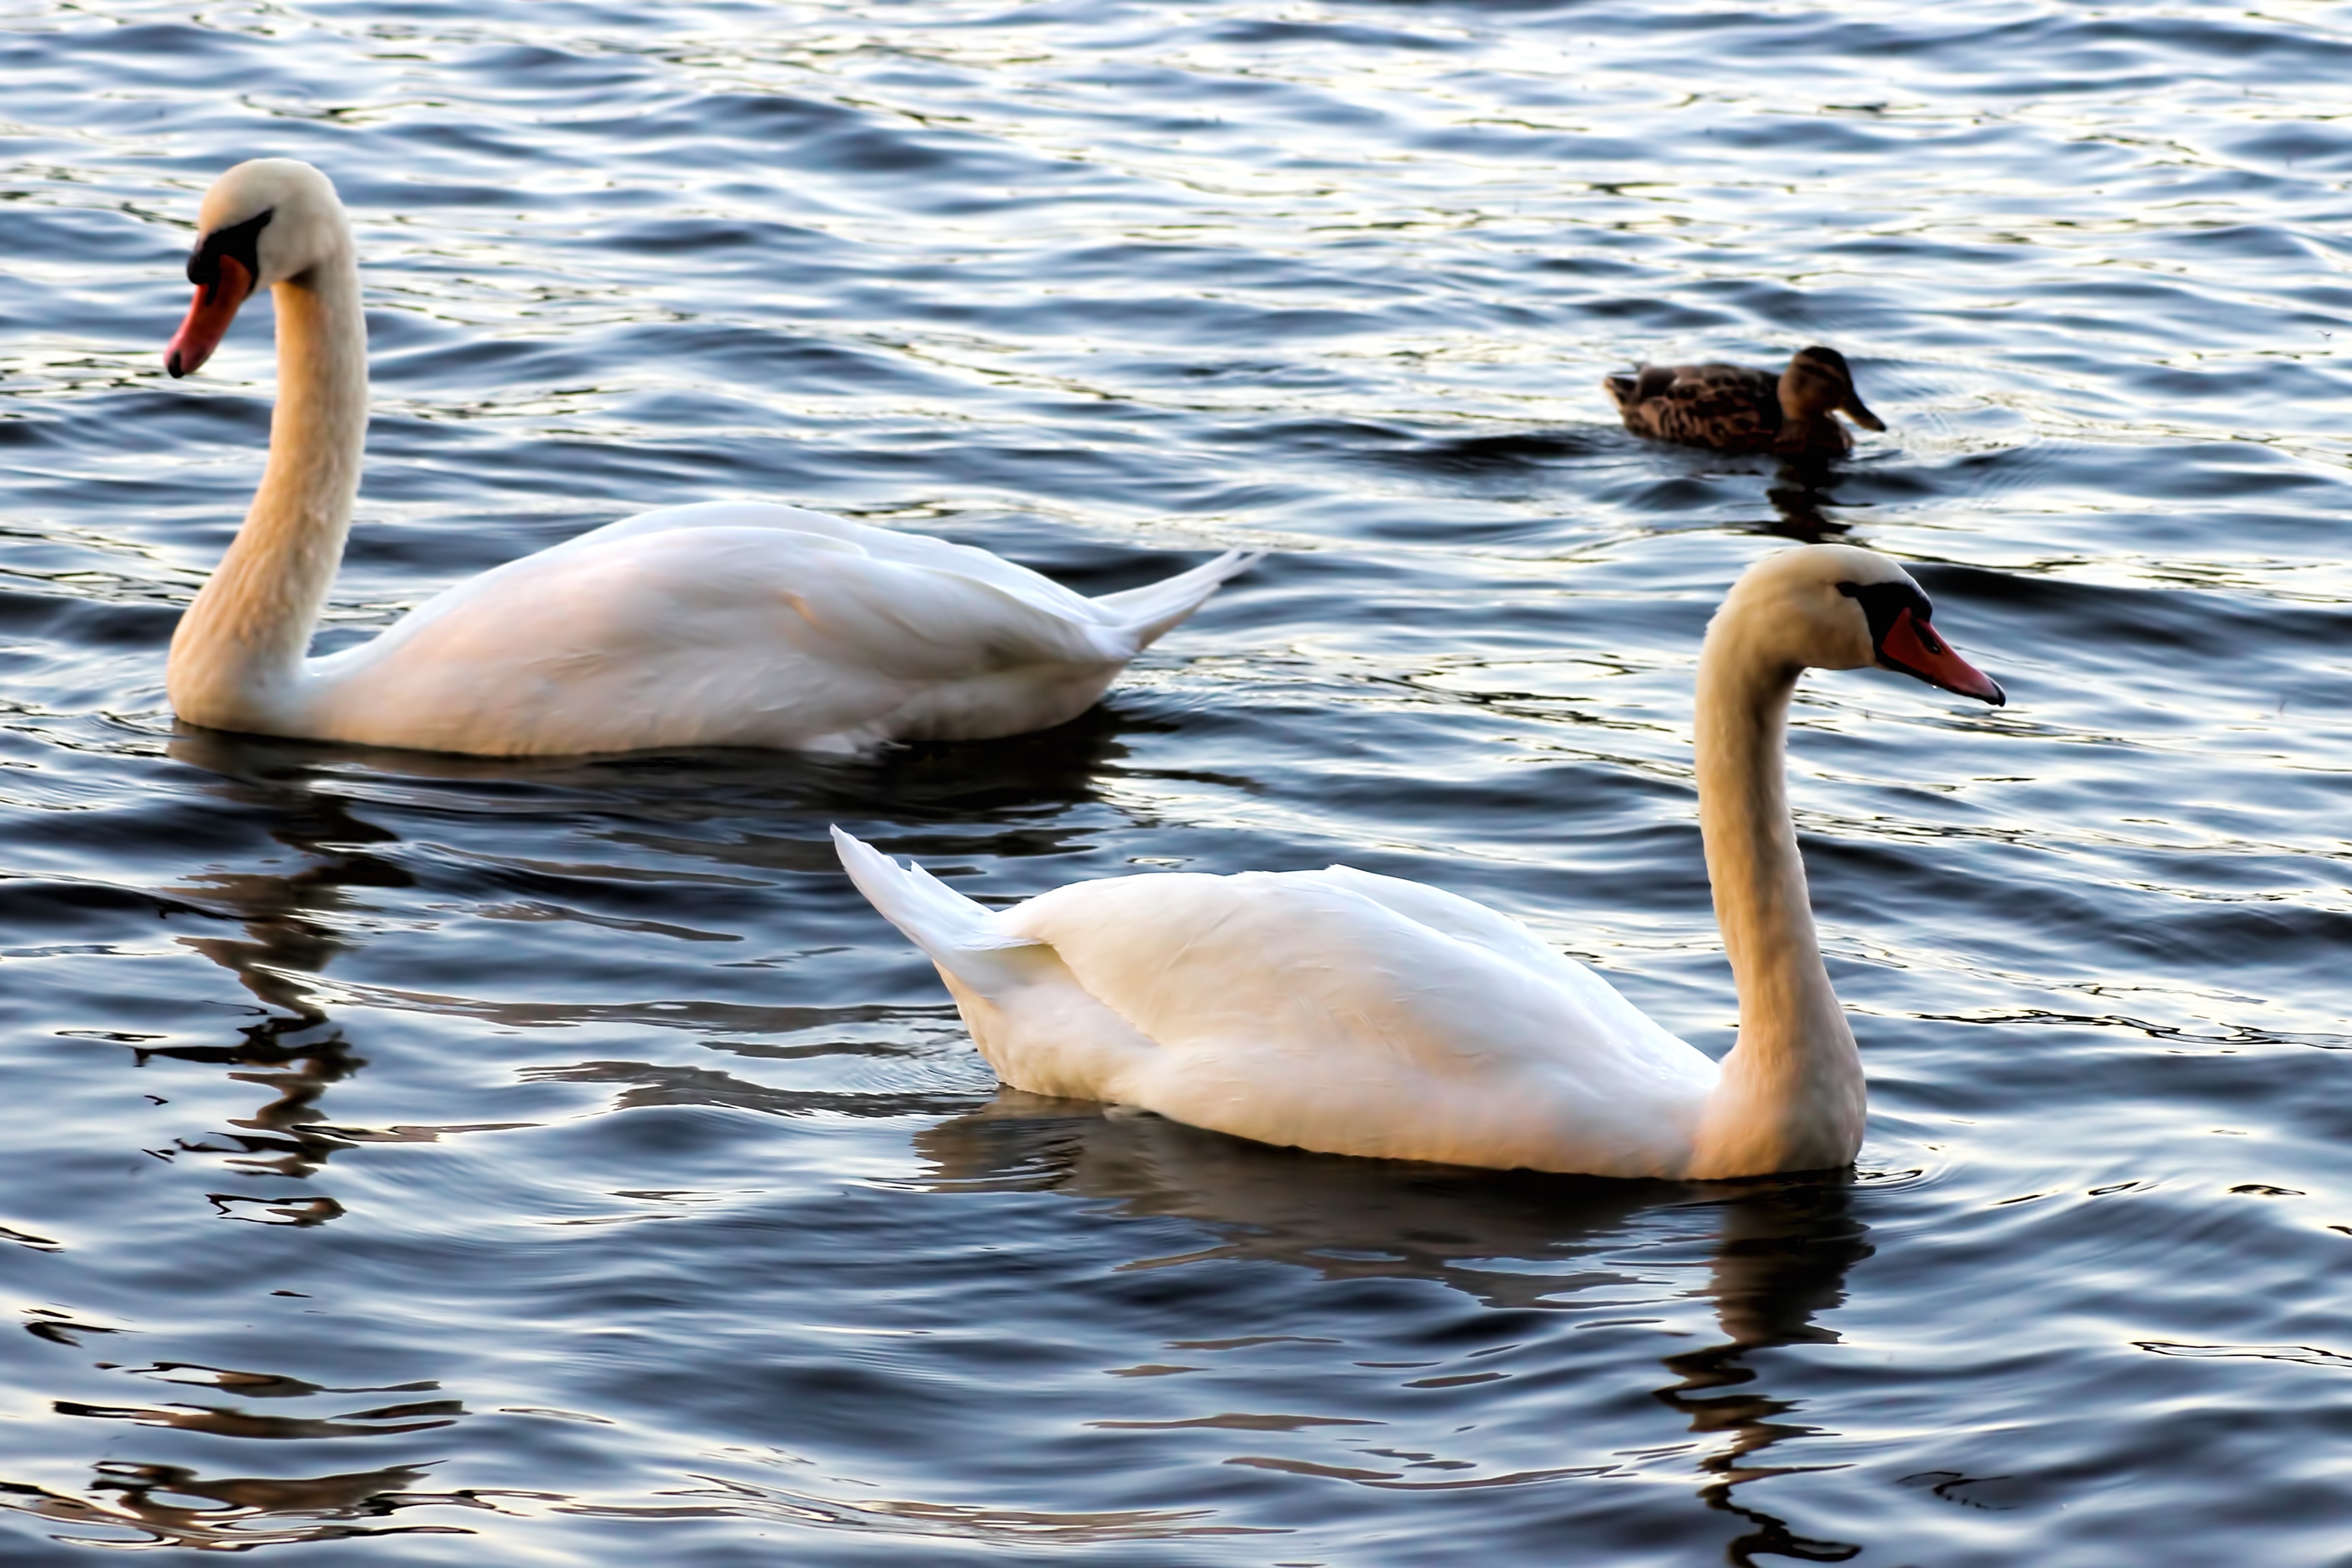
water, bird, animal, wildlife, beak, fauna, plumage, swan, swans, vertebrate, waterfowl, waters, water bird, white swan, evening sun, ducks geese and swans